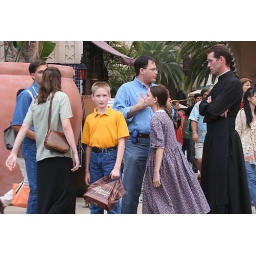
The boy in the yellow shirt